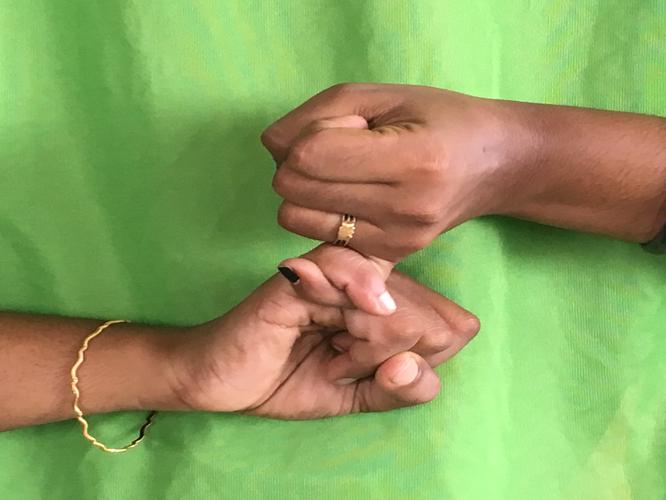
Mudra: Kilaka
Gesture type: double_hand